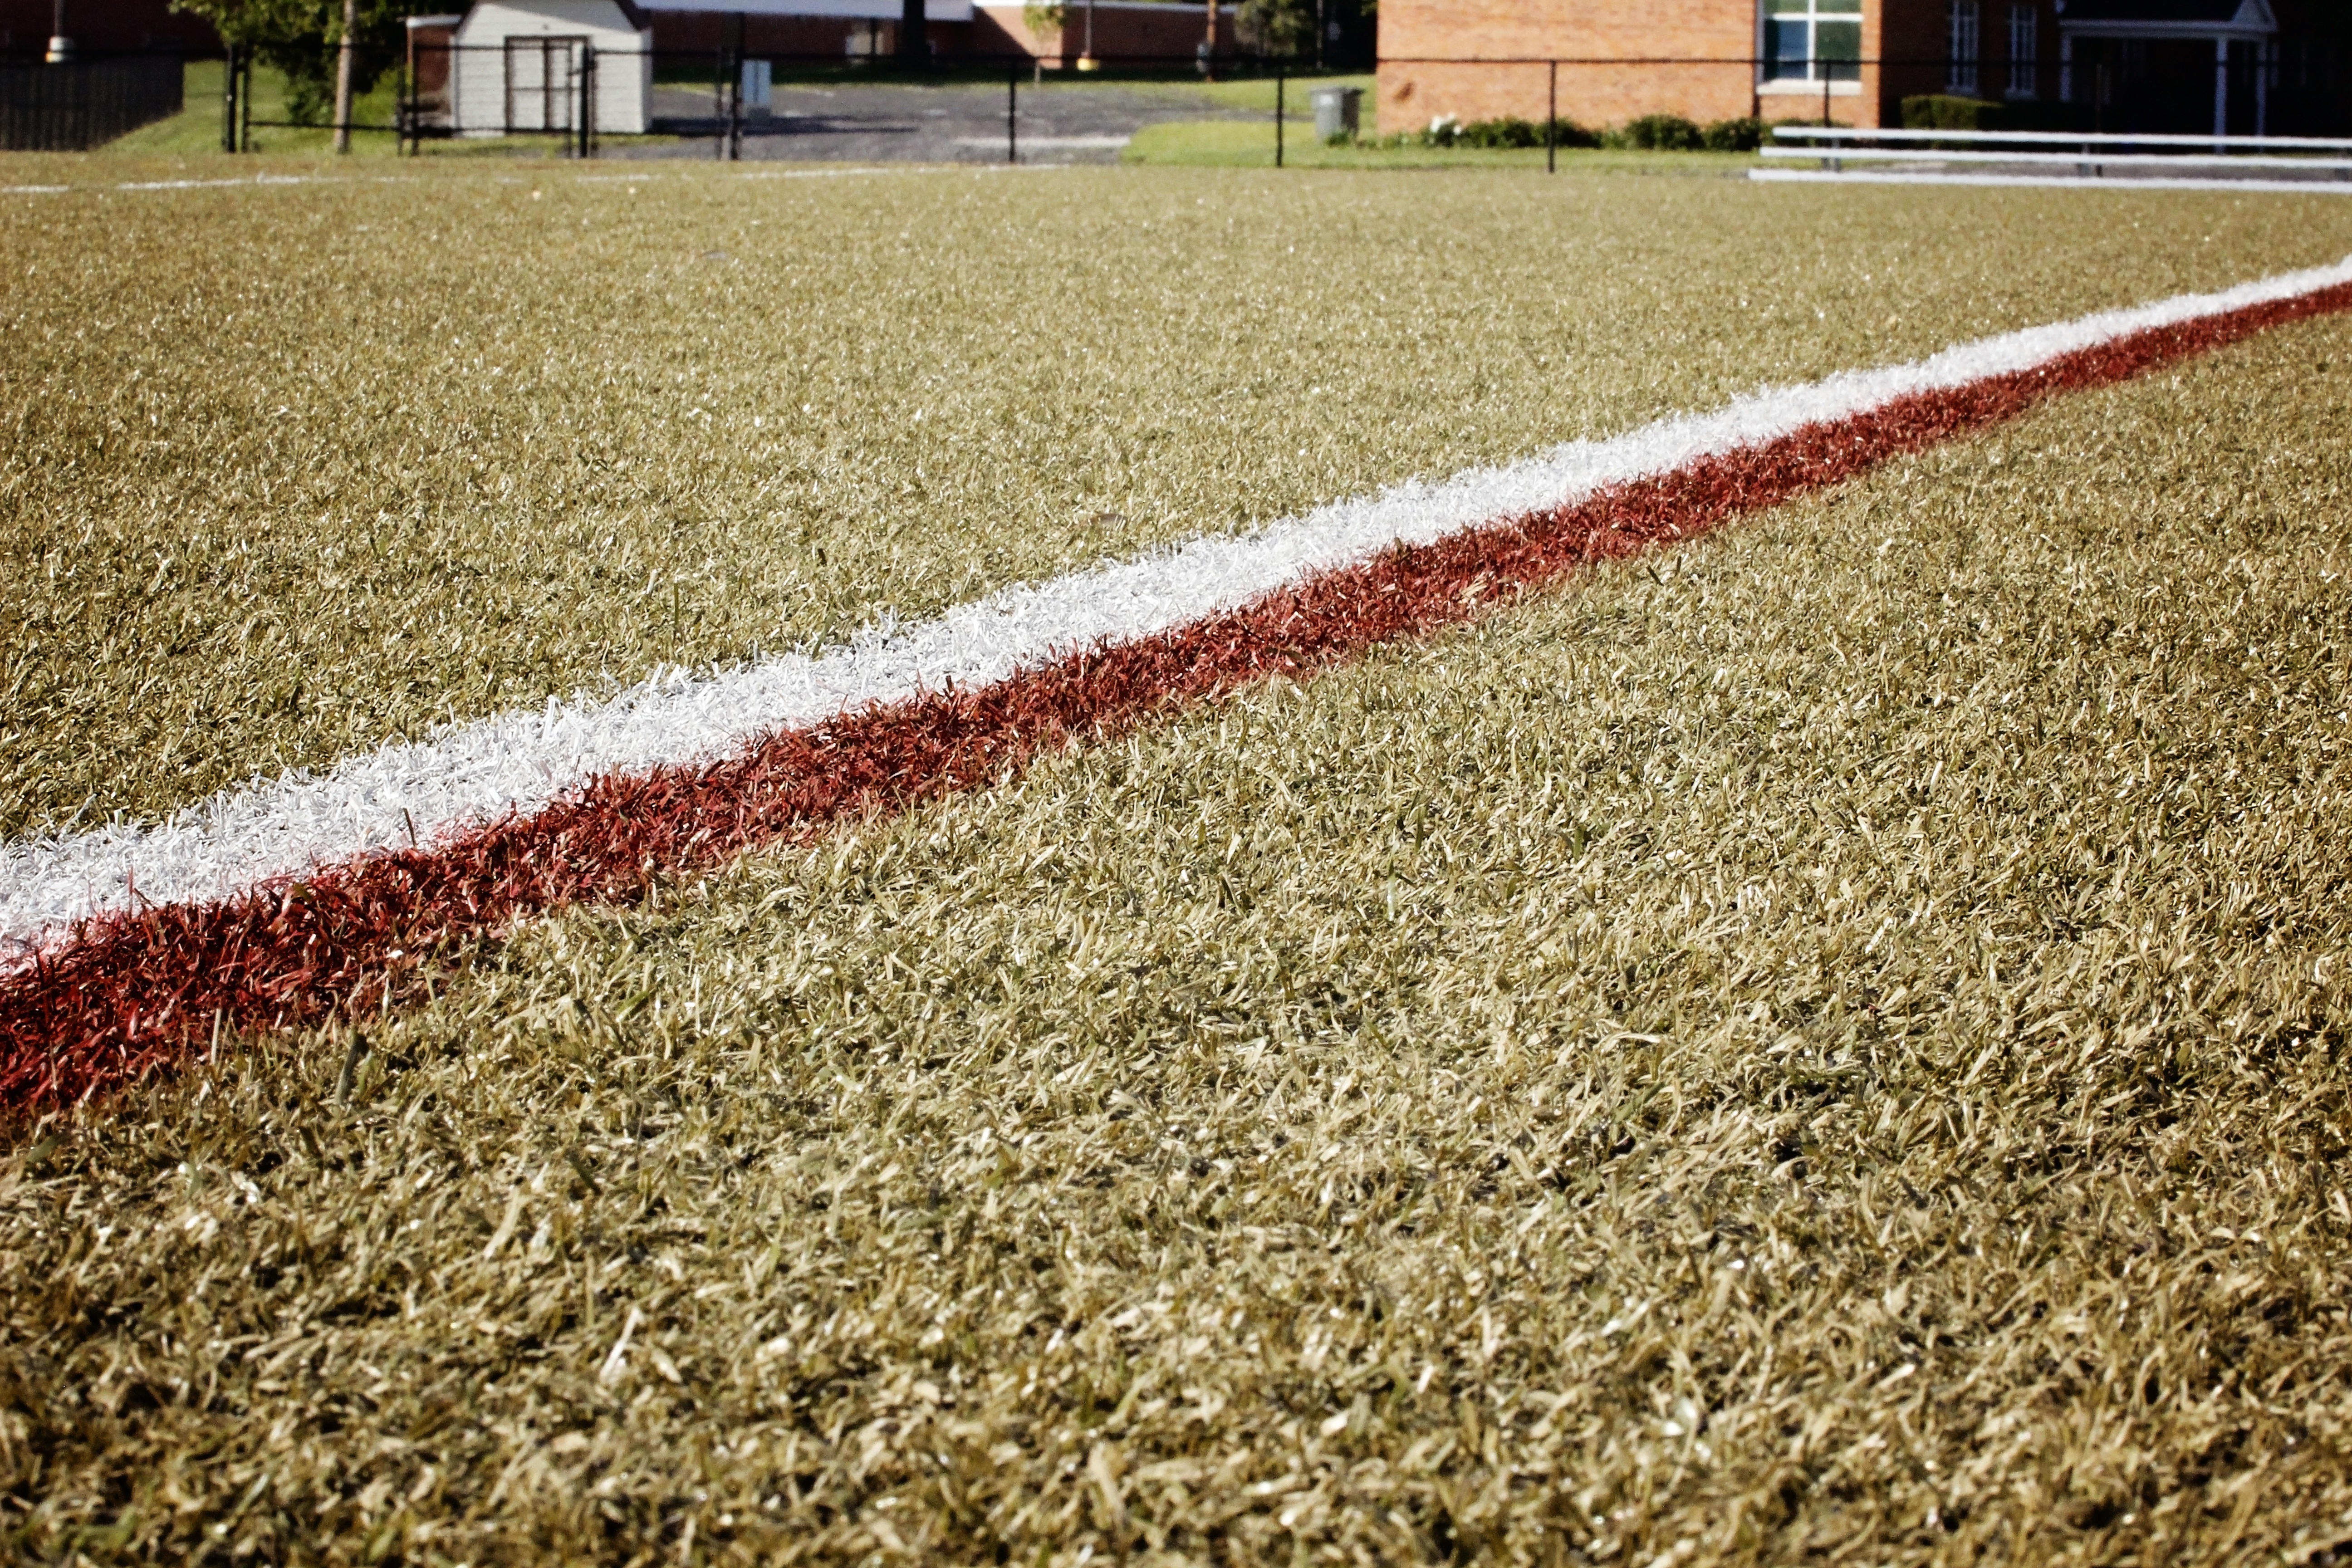
grass, plant, field, lawn, flower, crop, soil, agriculture, baseball field, turf, lines, carpet, flooring, artificial turf, grass family